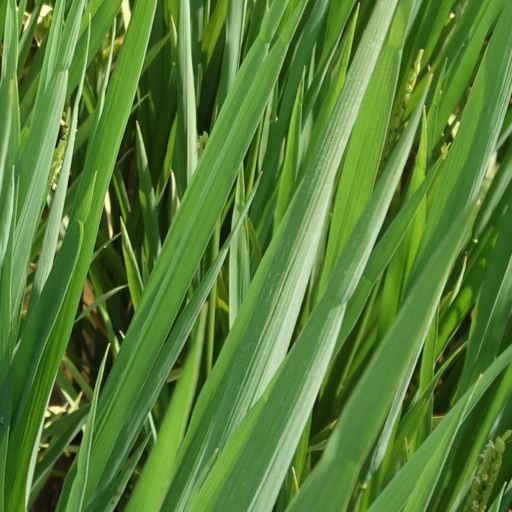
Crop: rice